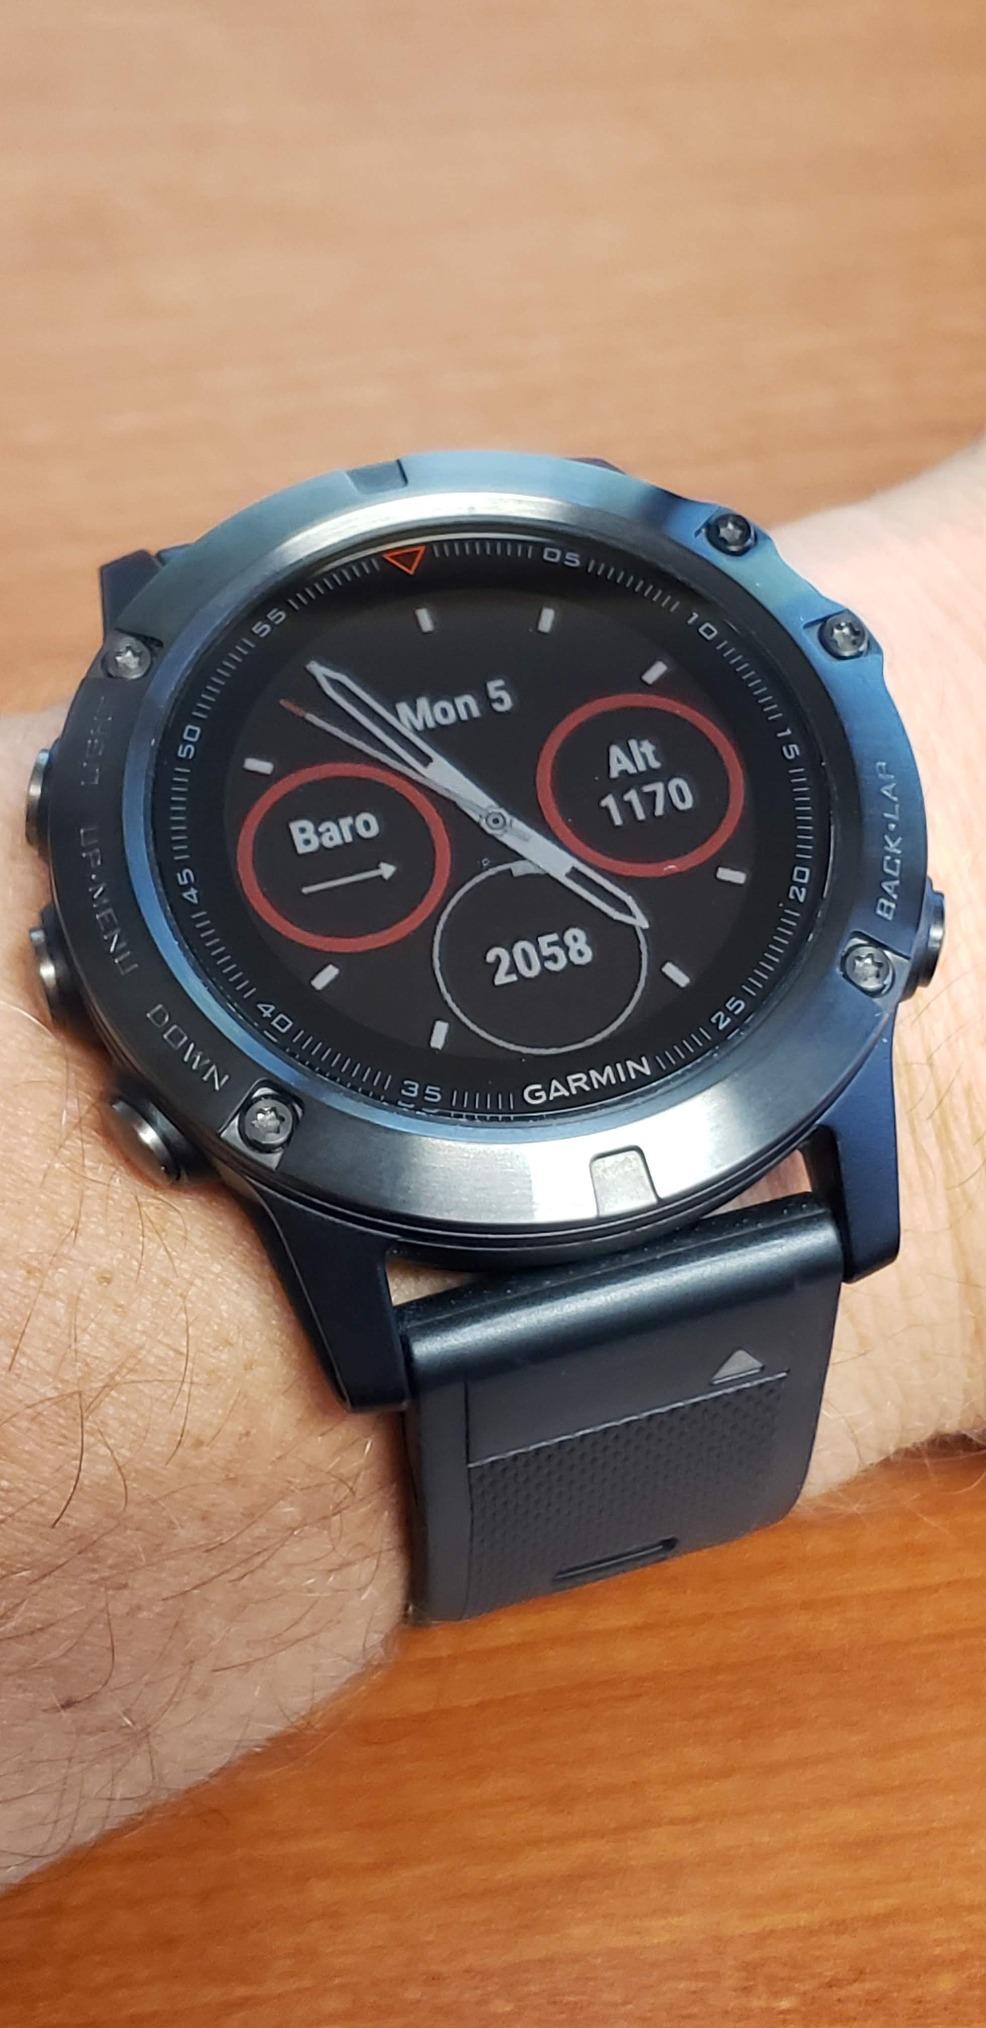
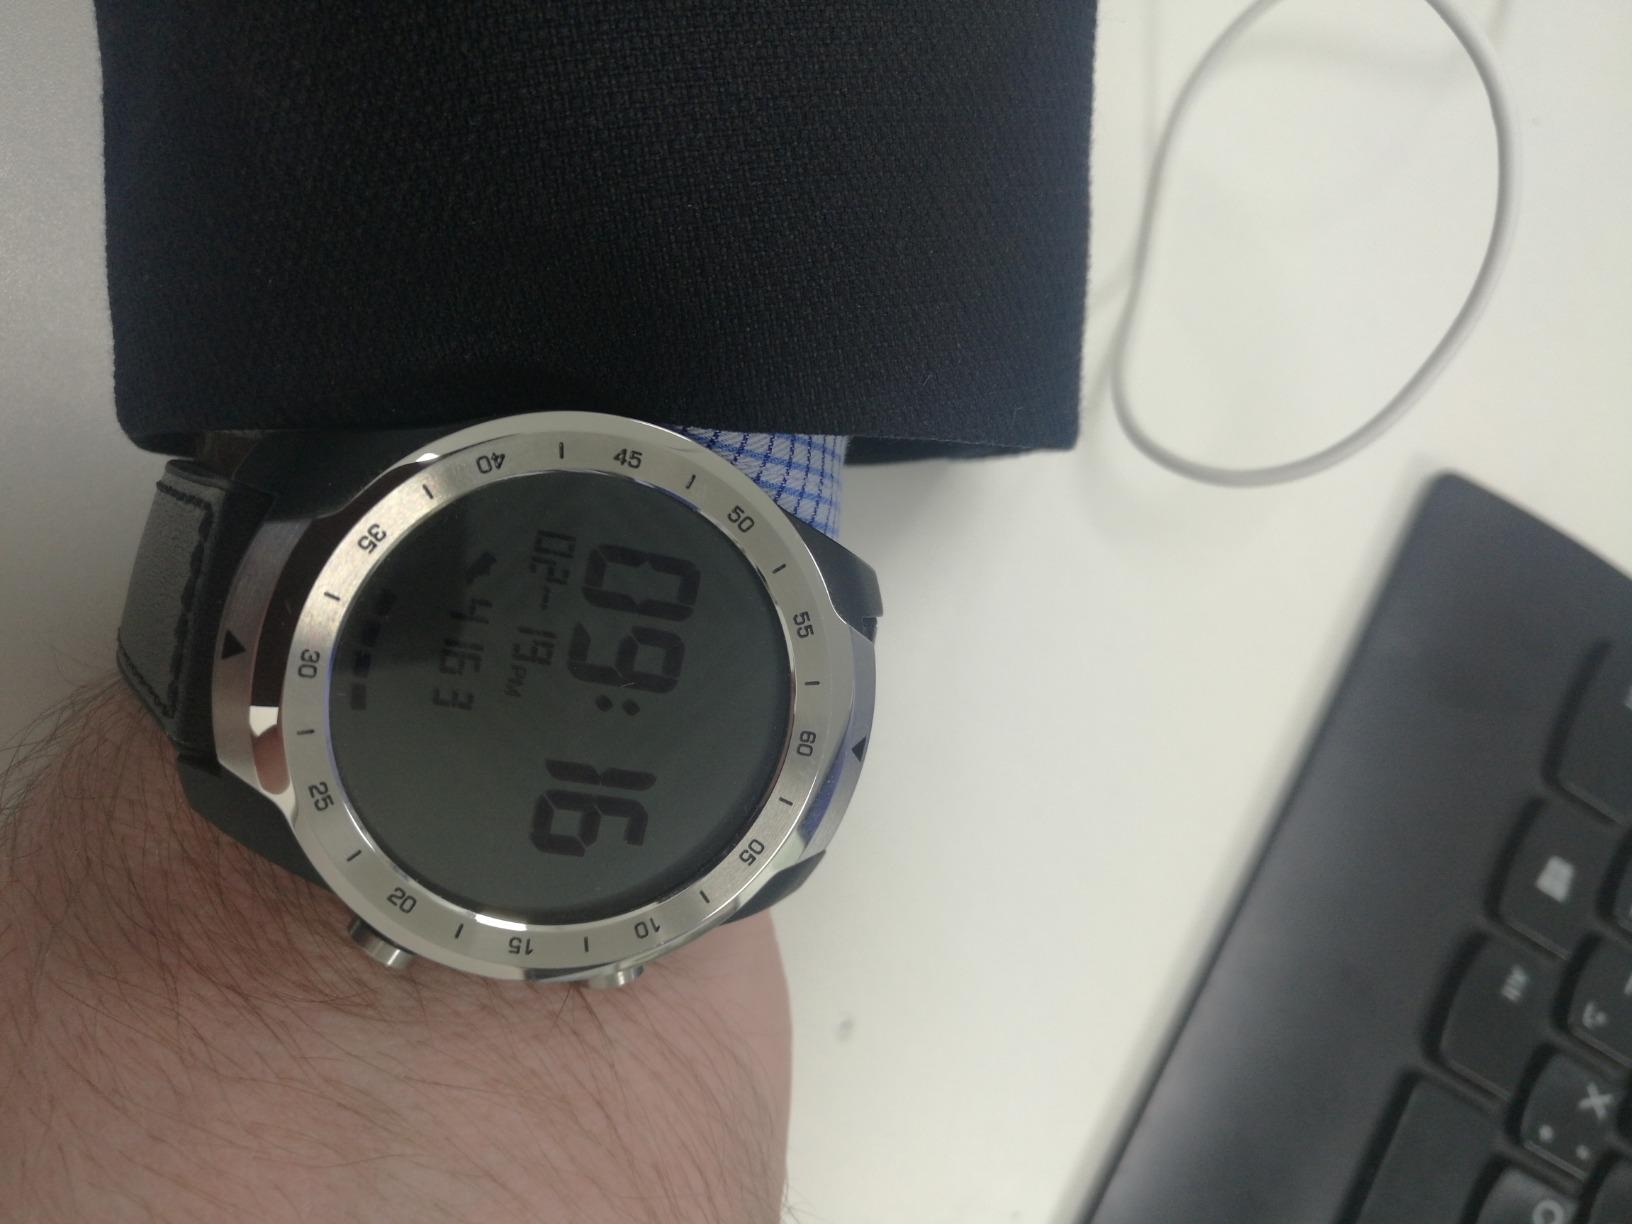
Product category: smartwatch
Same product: no